Moshenskoy District

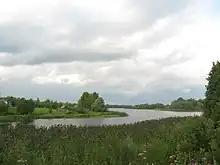
Lake Ostrovenskoye

The western part of the district lies in the basin of the Msta River, with its main tributary within the limits of the district being the Uver. The eastern part belongs to the basin of the Mologa. The principal river in the basin of the Mologa on the territory of the district is the Kobozha. Since the Msta belongs to the basins of the Volkhov River and the Baltic Sea, whereas the Mologa drains to the Volga and the Caspian Sea, the divide between the Caspian Sea and the Atlantic Ocean crosses the district from north to south.